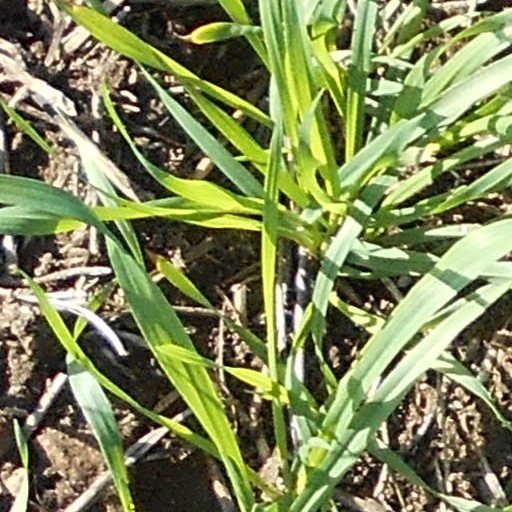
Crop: wheat